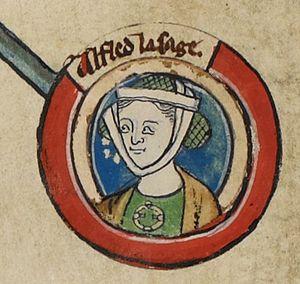
Miniature d'Æthelflæd dans une généalogie royale du XIVe siècle.
Æthelflæd ou Ethelfleda, probablement née dans les années 870 et morte en 918, est une princesse anglo-saxonne, fille aînée du roi de Wessex Alfred le Grand.